History of Nebraska Cornhuskers football

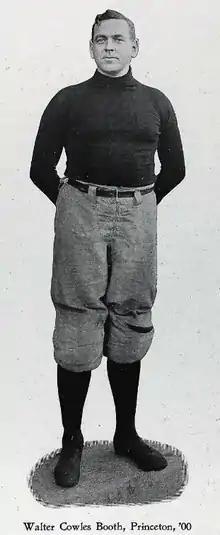
Walter C. Booth led Nebraska to twenty-four consecutive wins from 1901 to 1904

The University of Nebraska's football program did not have a nickname during its first decade, though many were used unofficially. The most popular was Bugeaters, a reference to Nebraska's meager food supply during an 1870s drought; many Nebraskans appreciated the rugged characterization despite its negative connotations. Sportswriter and state native Cy Sherman hated the Bugeaters moniker and began using "Cornhuskers," which had appeared previously but wasn't applied to Nebraska until Sherman did so in 1899. It caught on quickly and was officially adopted in 1900. Nebraska hired former Princeton star Walter C. Booth the same year and he soon raised a Midwest football power. In Booth's debut season, the Cornhuskers held their first seven opponents scoreless before falling to Minnesota in the first-ever meeting between the teams.